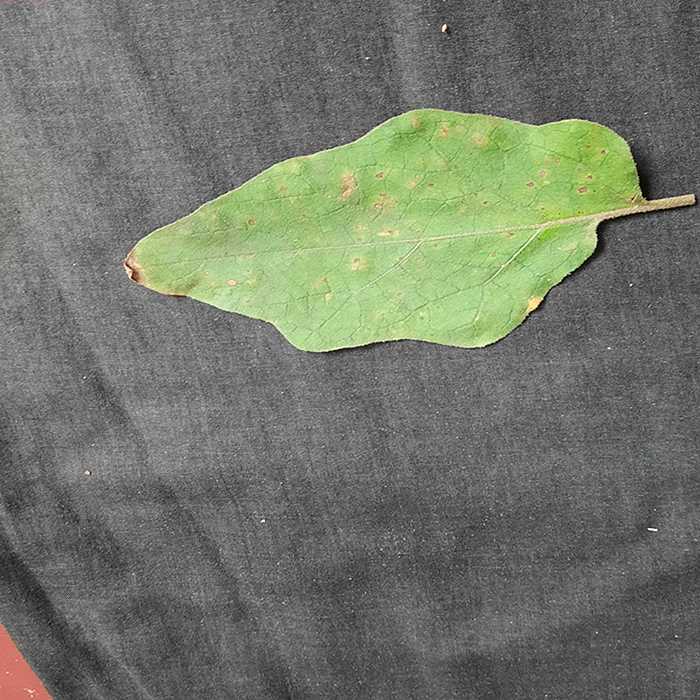
Plant: Eggplant
Label: Eggplant Cercopora leaf spot